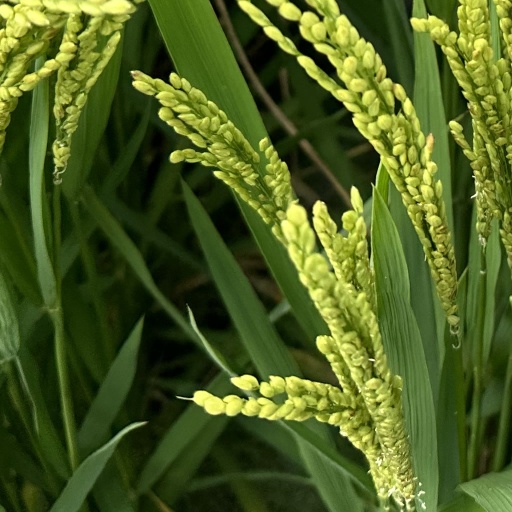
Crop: rice